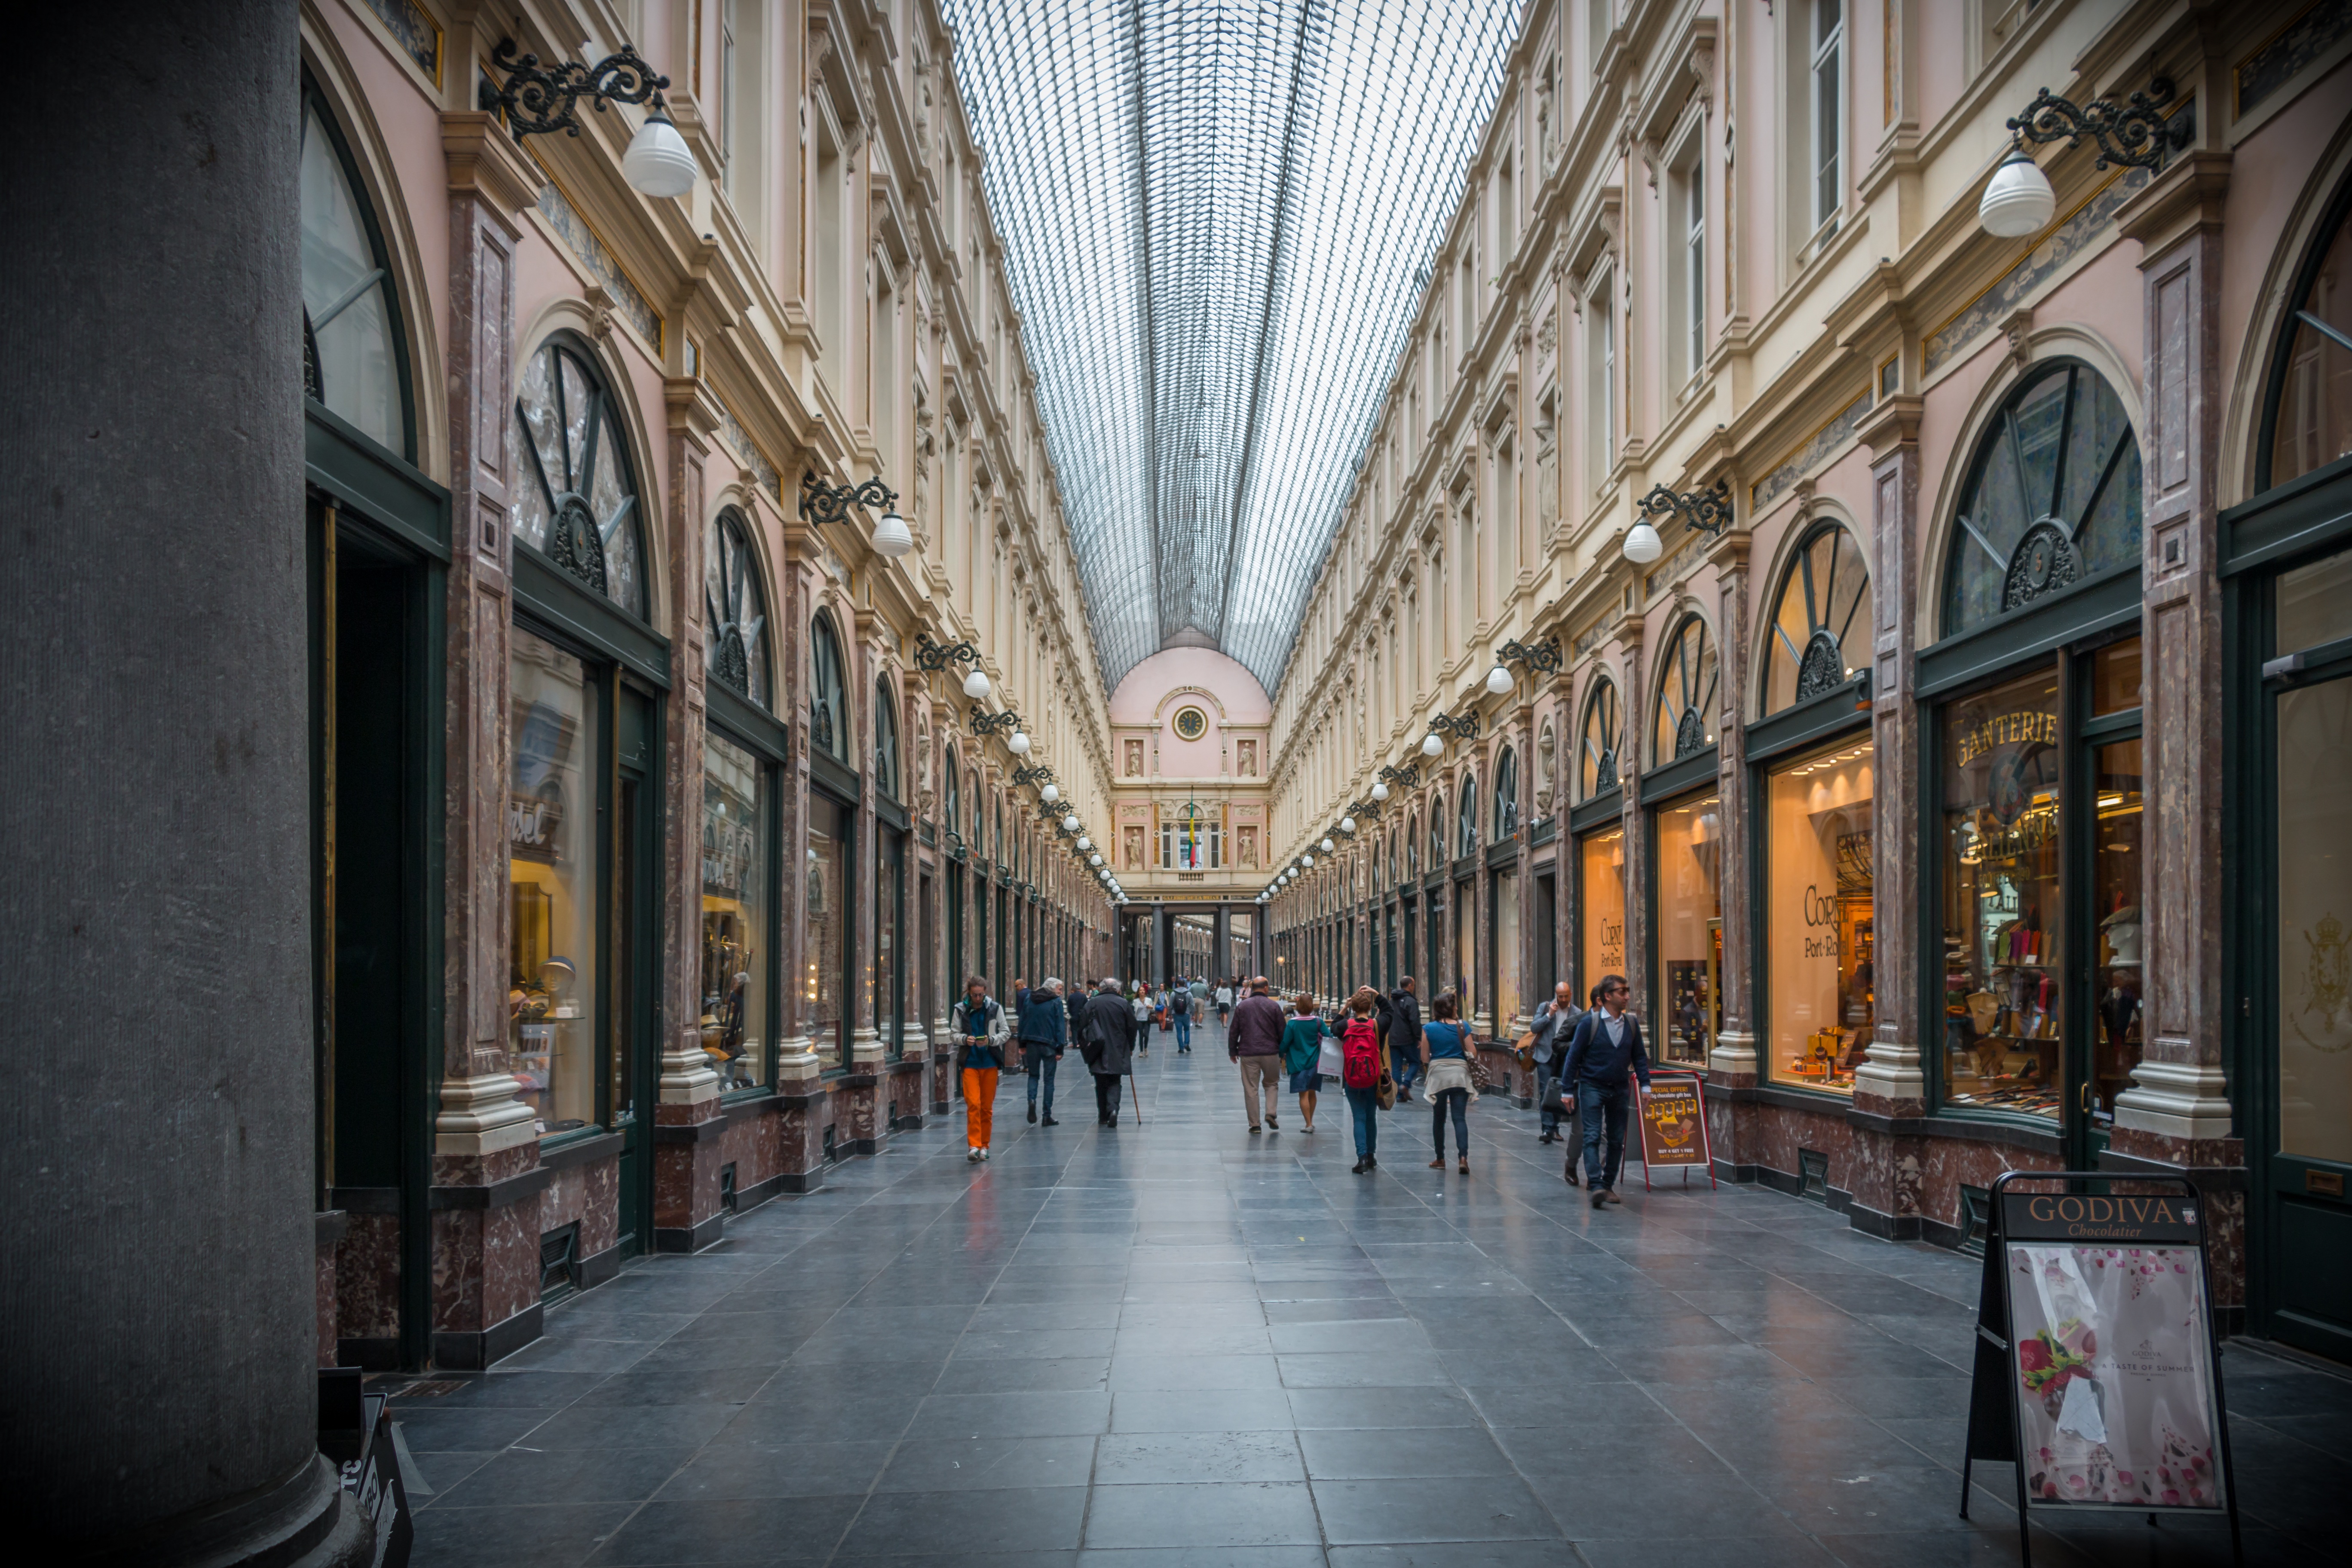
architecture, building, belgium, brussels, arcade, tourist attraction, galeries royales saint hubert, brussels gallery, brussels city, gallery brussels, royales saint hubert, trade zone, dealings, les galeries, shops in brussels, stores in belgium, glazed shopping area